Gadira leucophthalma

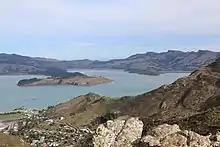
Lyttelton hills, type locality of "G. leucophthalma".

"G. leucophthalma" is endemic to New Zealand. It is found south eastern side in the South Island on the Along with its type location of Lyttelton hills, this species has also been collected on Mount Gray, on Kaitorete Spit, and on Banks Peninsula, all in Canterbury. "G. leucophthalma" is also recorded as being present at Cloudy Bay.